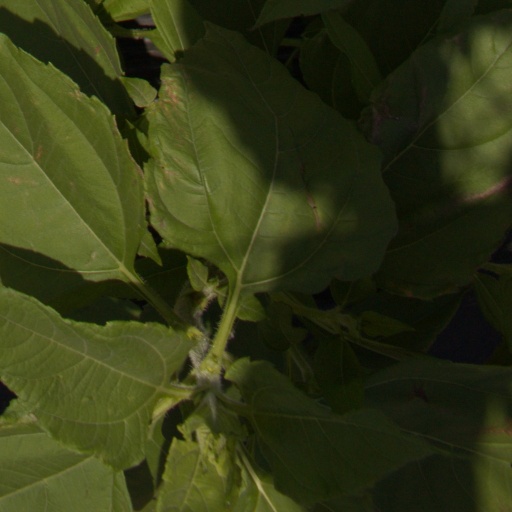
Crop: Jerusalem artichoke